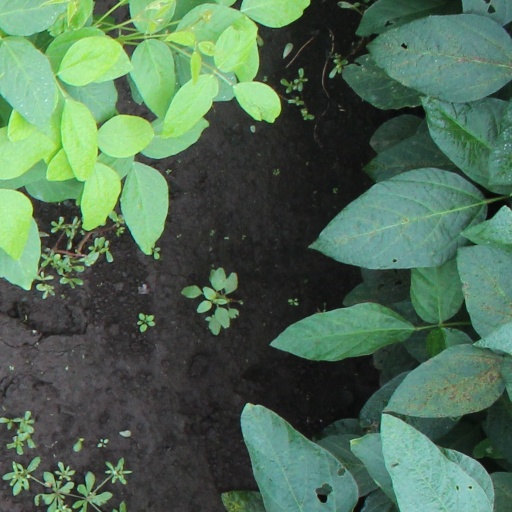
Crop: soybean